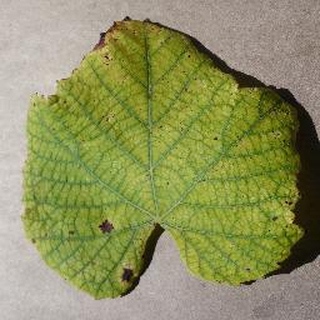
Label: grape_leaf_blight